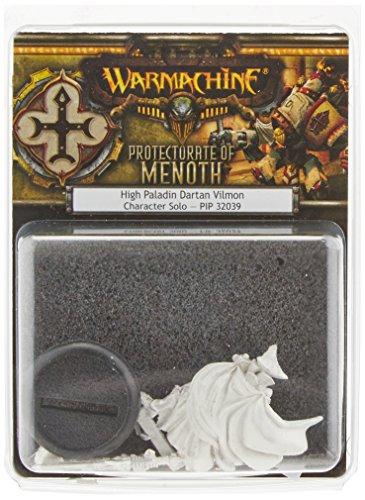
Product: Privateer Press Protectorate of Menoth - High Paladin Vilmon Model Kit
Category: Toys & Games | Hobbies | Models & Model Kits | Model Kits | Figure Kits
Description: Great Condition.
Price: $14.46